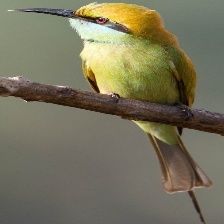
Species: ASIAN GREEN BEE EATER
Scientific name: MEROPS ORIENTALIS
ImageNet parent category: bee_eater